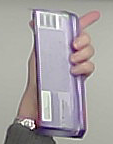
Product: milka_chocolate